Marko Arnautović

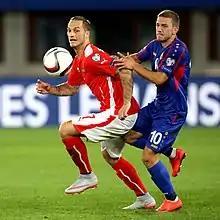
Arnautović (left) competing over the ball against Alexandru Dedov of Moldova in September 2015 during a Euro 2016 qualifier.

Arnautović played with the Austrian under-19 side in the 2007 UEFA European Under-19 Championship where he was sent-off in their second match and failed to make it out of the group stage. He made four appearances in total at under-19 level. He scored three goals in five matches for the Austria under-21 team. After scoring a free-kick in an under-21 game against Denmark in March 2010, Arnautović earned praise from manager Andreas Herzog who described him as the best Austrian footballer of the last 30 years.